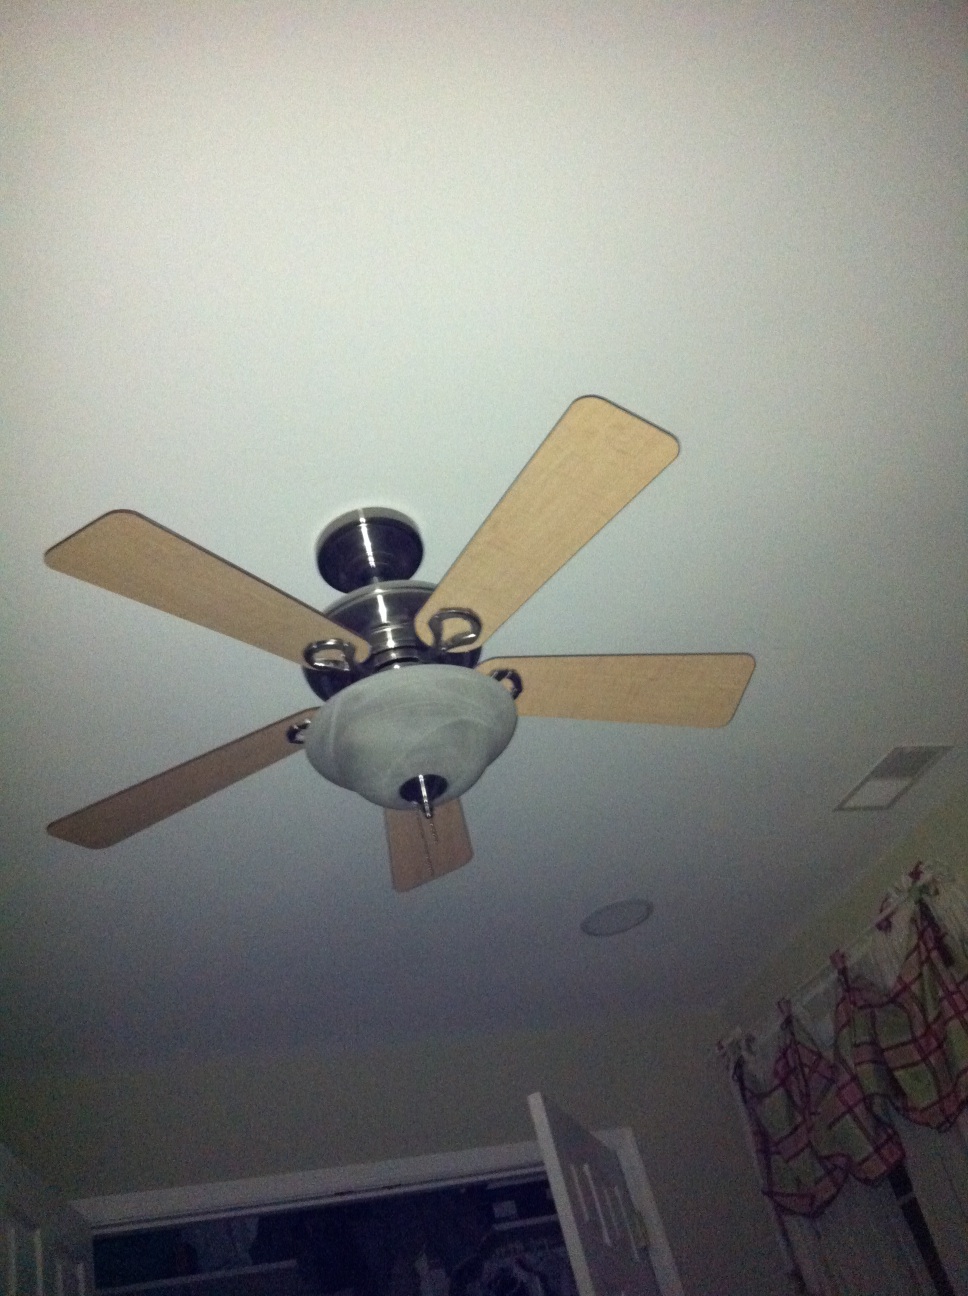Question: What's in the picture?
Answer: ceiling fan